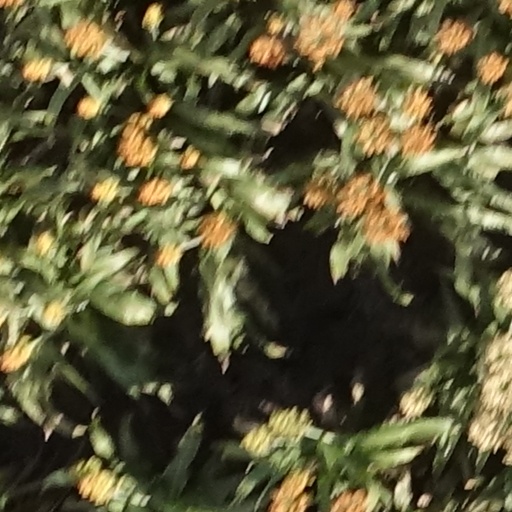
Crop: sorghum